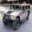
Label: automobile